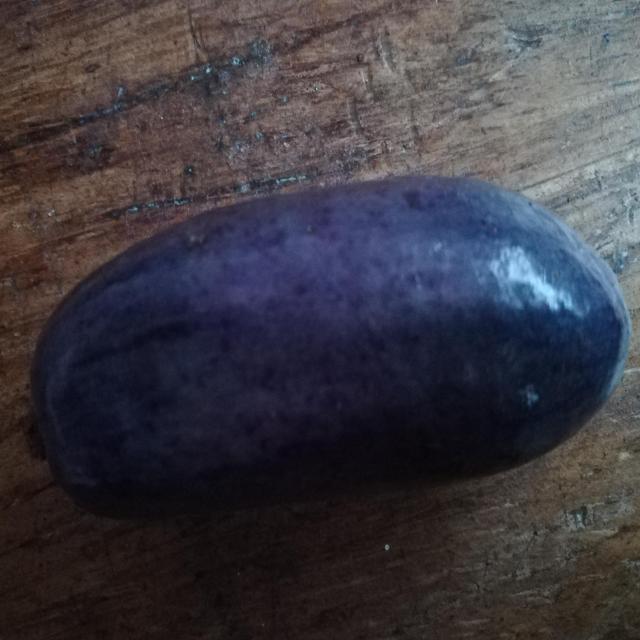
Plum grade: unaffected